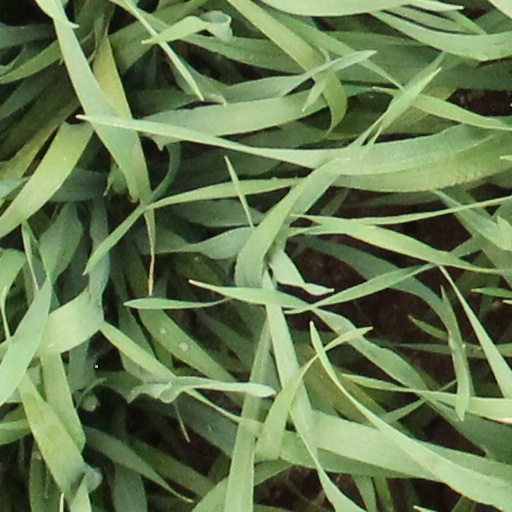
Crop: wheat